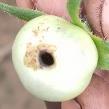
Crop: Tomato
Condition: helicoverpa-armigera-p